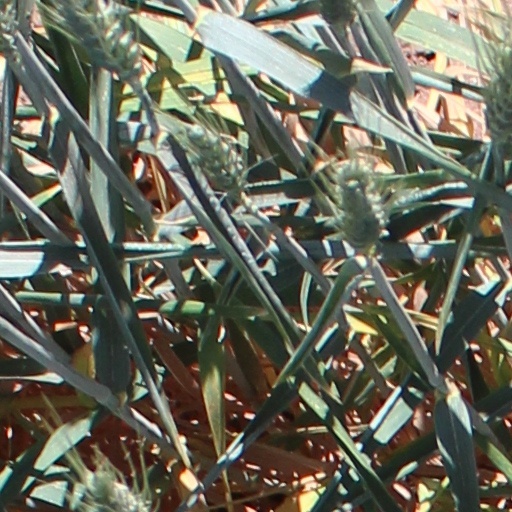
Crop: wheat